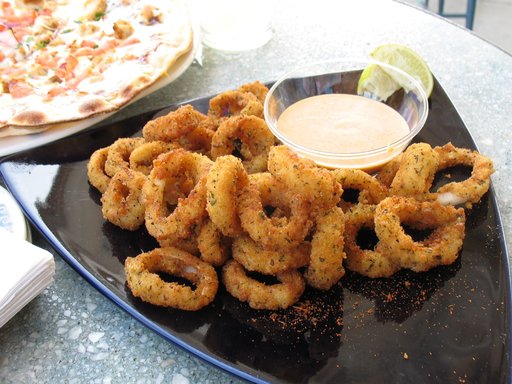
Label: fried_calamari